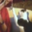
Label: cat